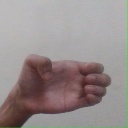
अक्षर: ख